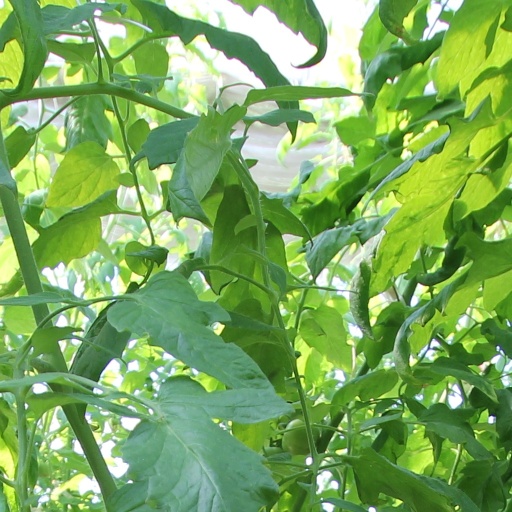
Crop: tomato